2009 World Series

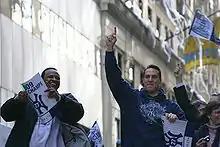
A black man on the left wearing a white T-shirt and dark jacket smiles holding a sign, while a white man on the right wearing a blue sweatshirt which reads "Champions" points upwards. White streamers hang from a building in the background.

This game was the first Game 6 in a World Series since the 2003 World Series six years earlier, the longest such gap in the history of the World Series. Mary J. Blige, a Bronx native, performed "The Star-Spangled Banner". Andy Pettitte started on three days rest, the third straight game in which the Yankees fielded a pitcher on short rest. The Phillies started Pedro Martínez, who called himself and opposing pitcher Andy Pettitte "old goats" and acknowledged that Red Sox fans were rooting for him: "I know that they don't like the Yankees to win, not even in Nintendo games."